Don Box

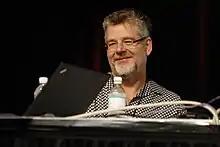
Don Box in 2009

Before joining Microsoft in 2002, Box was a contributing editor and columnist at "Microsoft Systems Journal", which later became "MSDN Magazine", and was one of the founders of DevelopMentor, a software training company; he left DevelopMentor to join Microsoft.